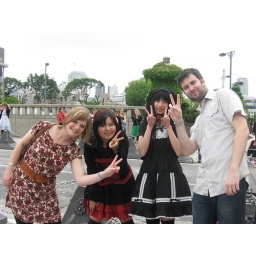
Harajuku girls in their crazy clothes (and two Japanese girls we happened upon!)